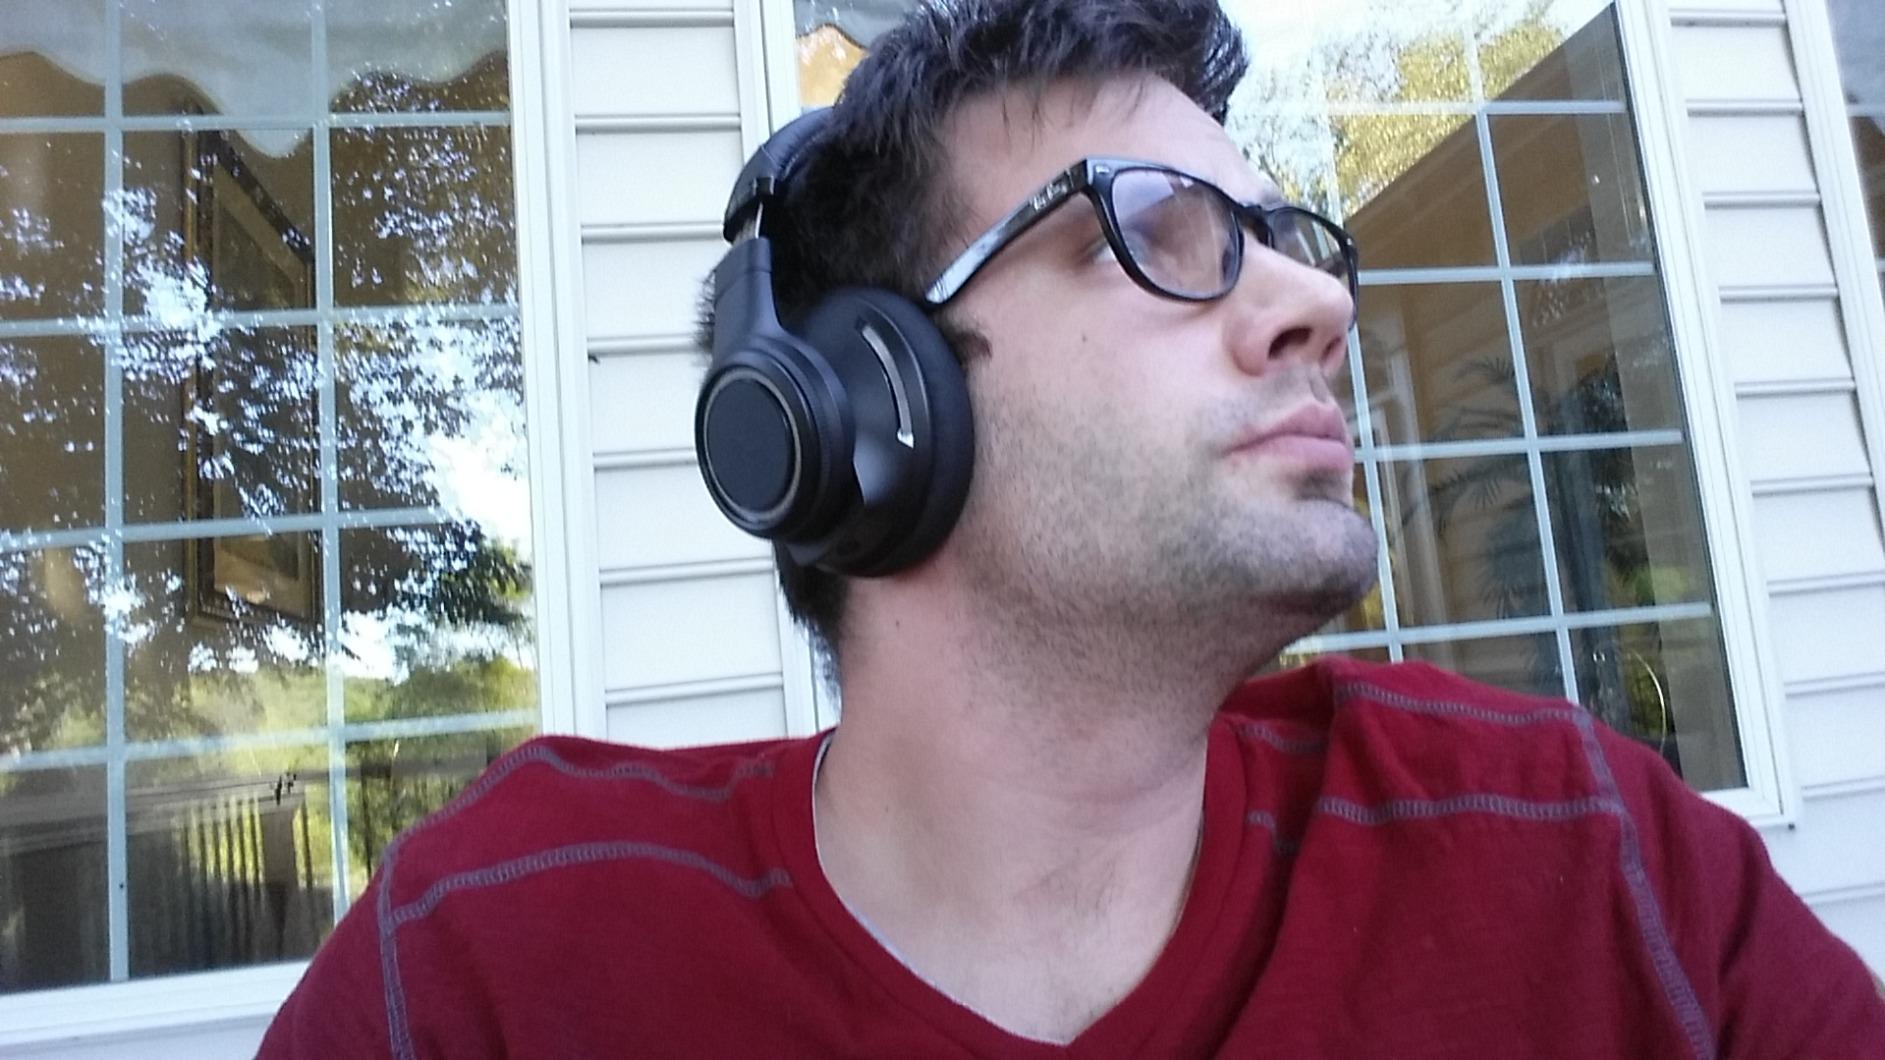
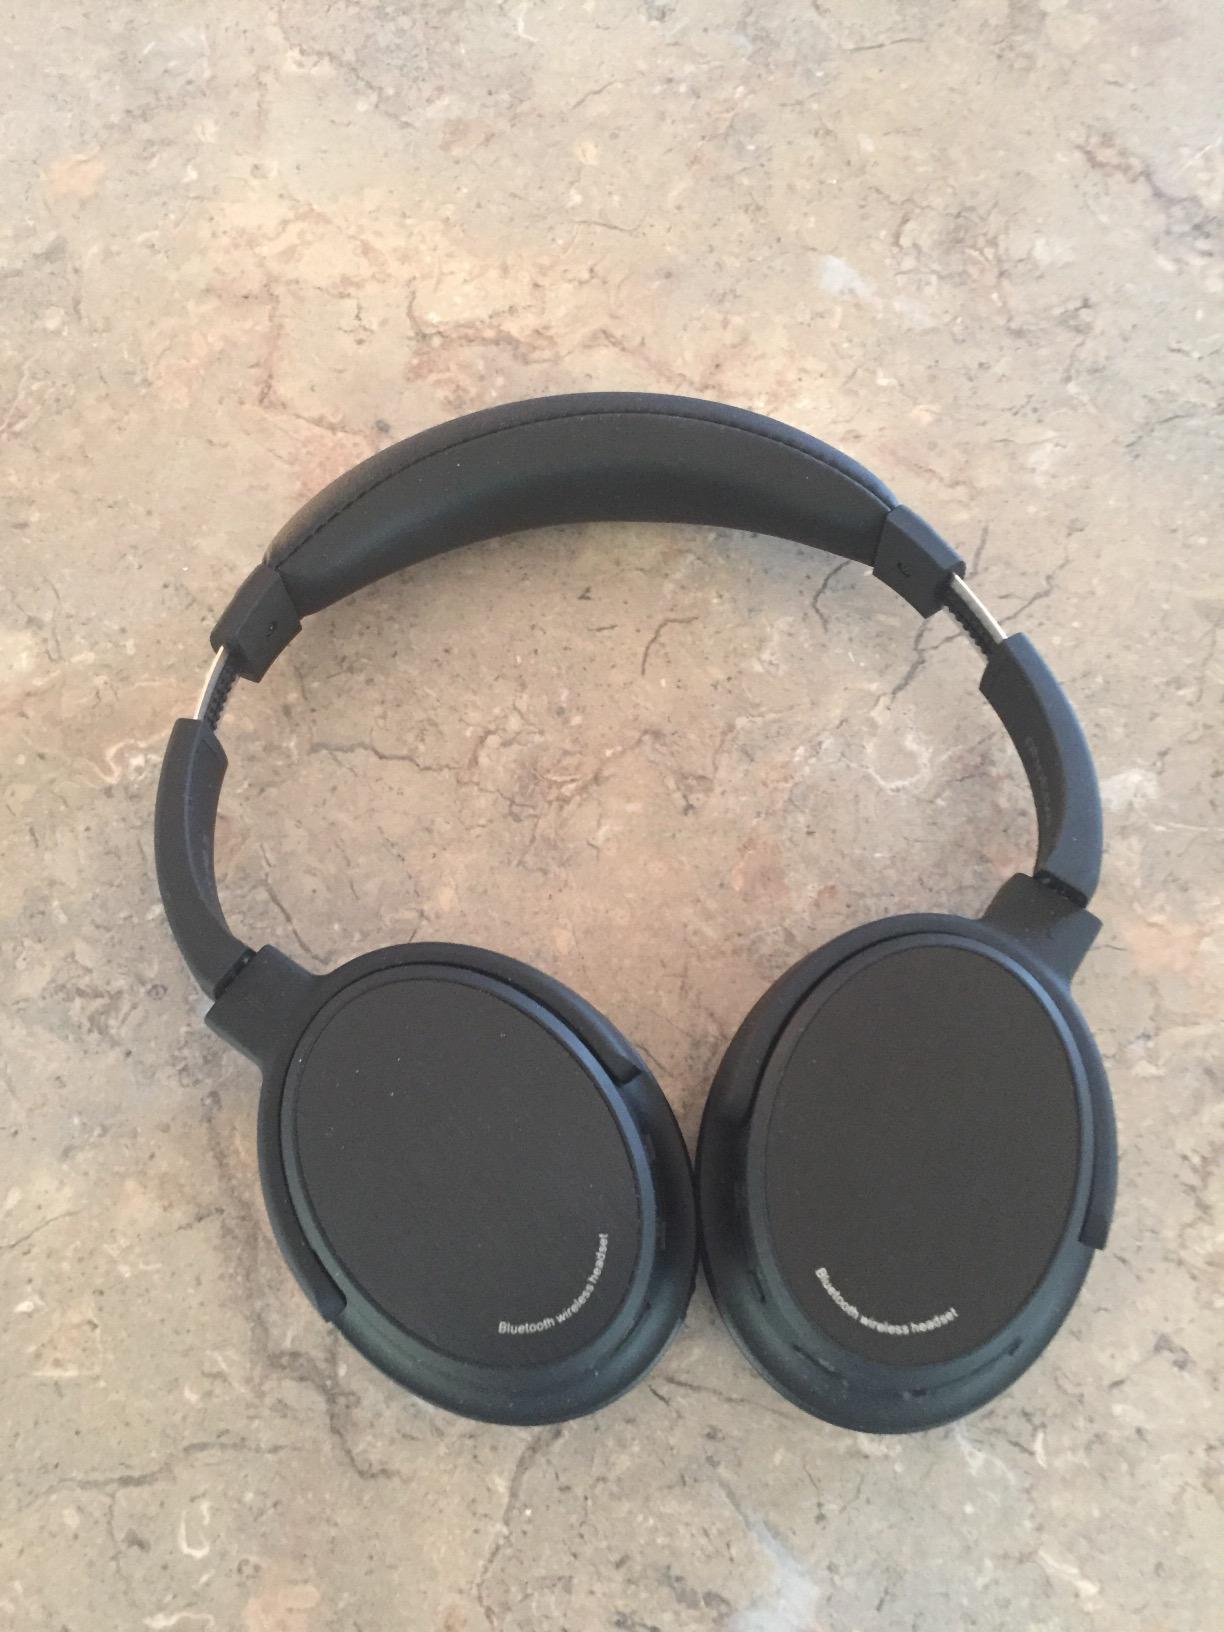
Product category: headphones
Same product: no